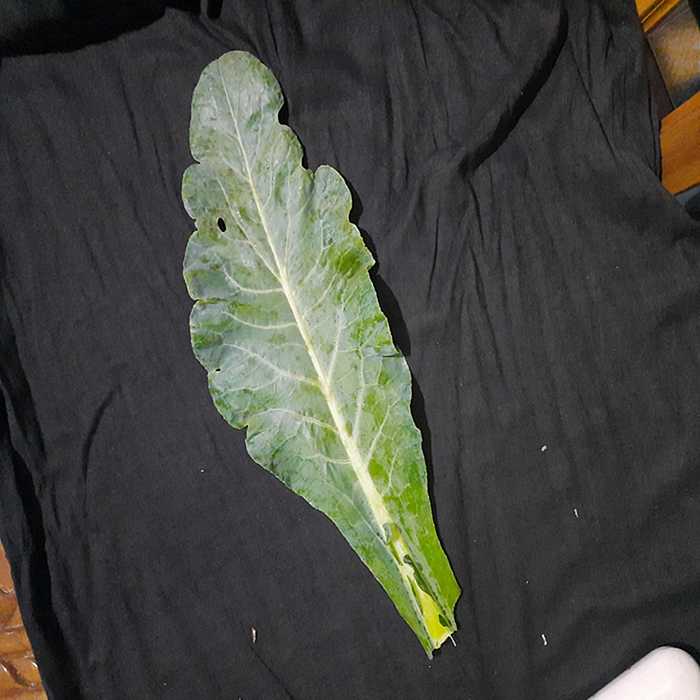
Plant: Cauliflower
Label: Fresh leaf